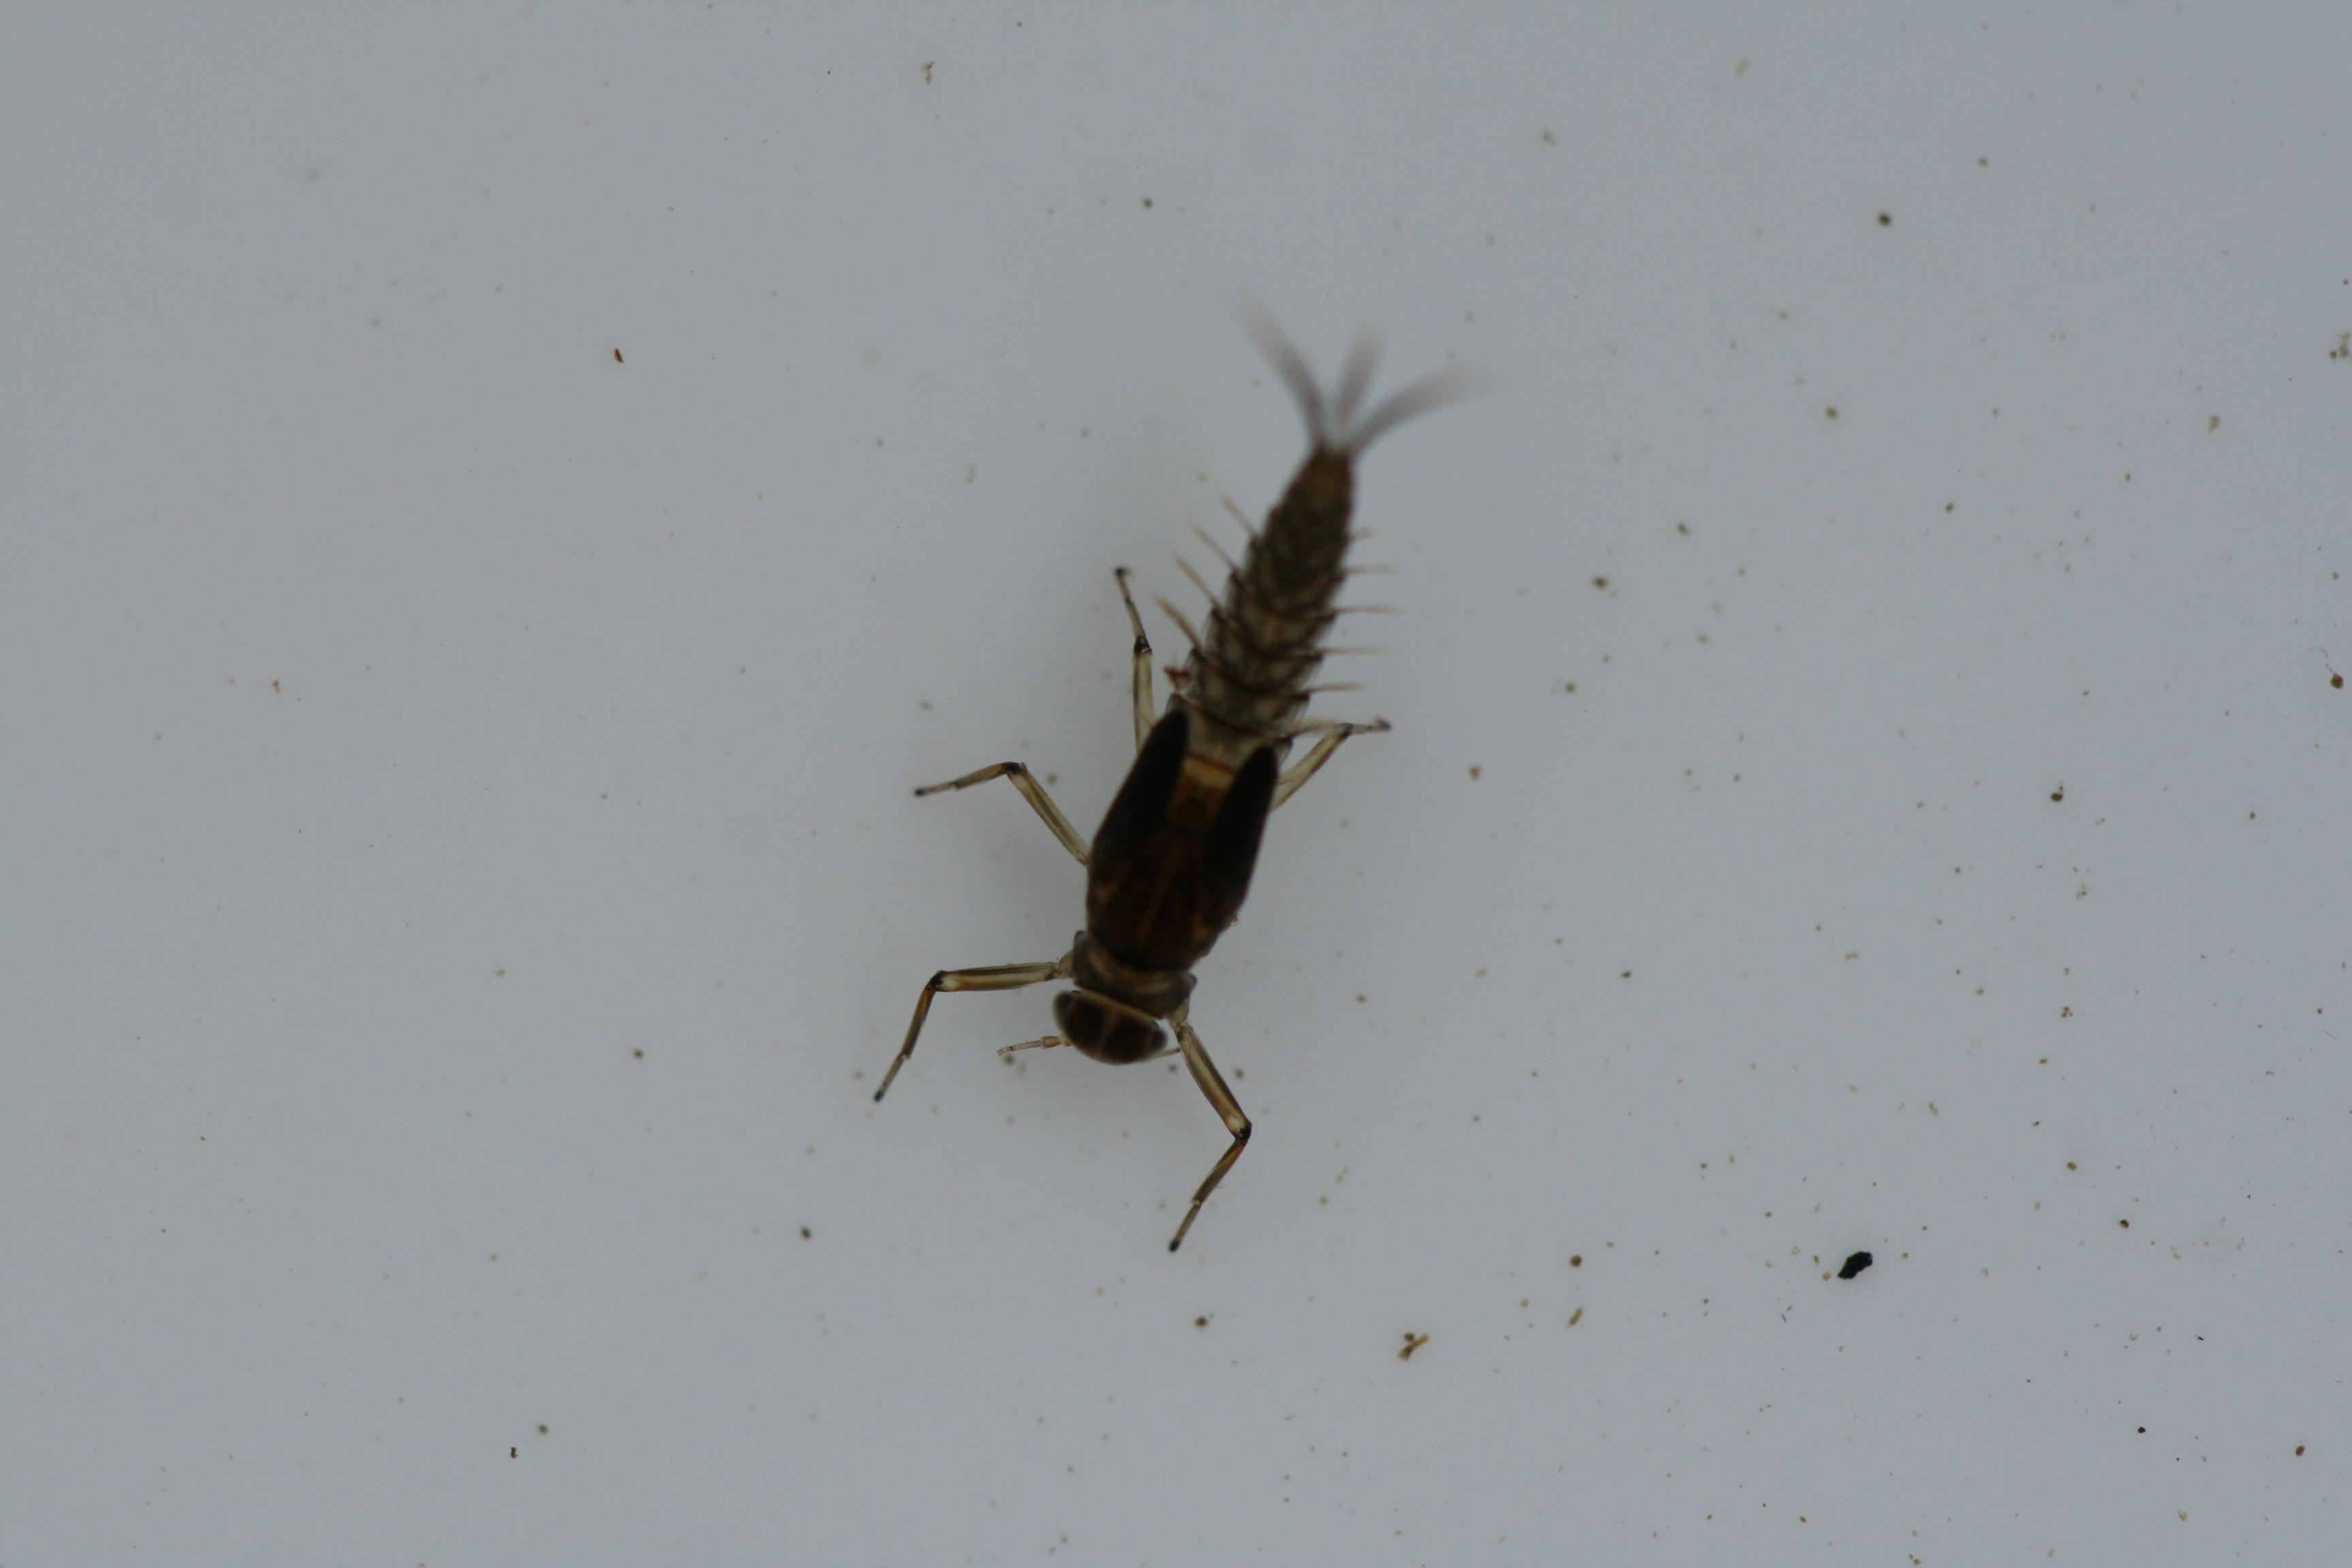
Macroinvertebrate group: minnow_mayflies